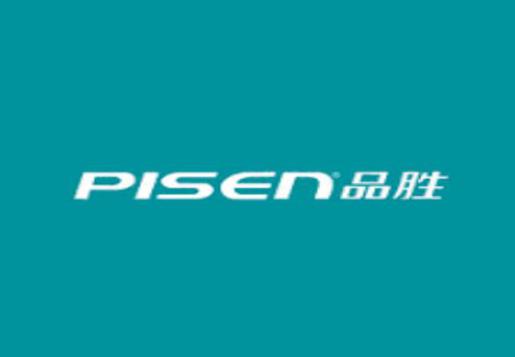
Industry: Electronic